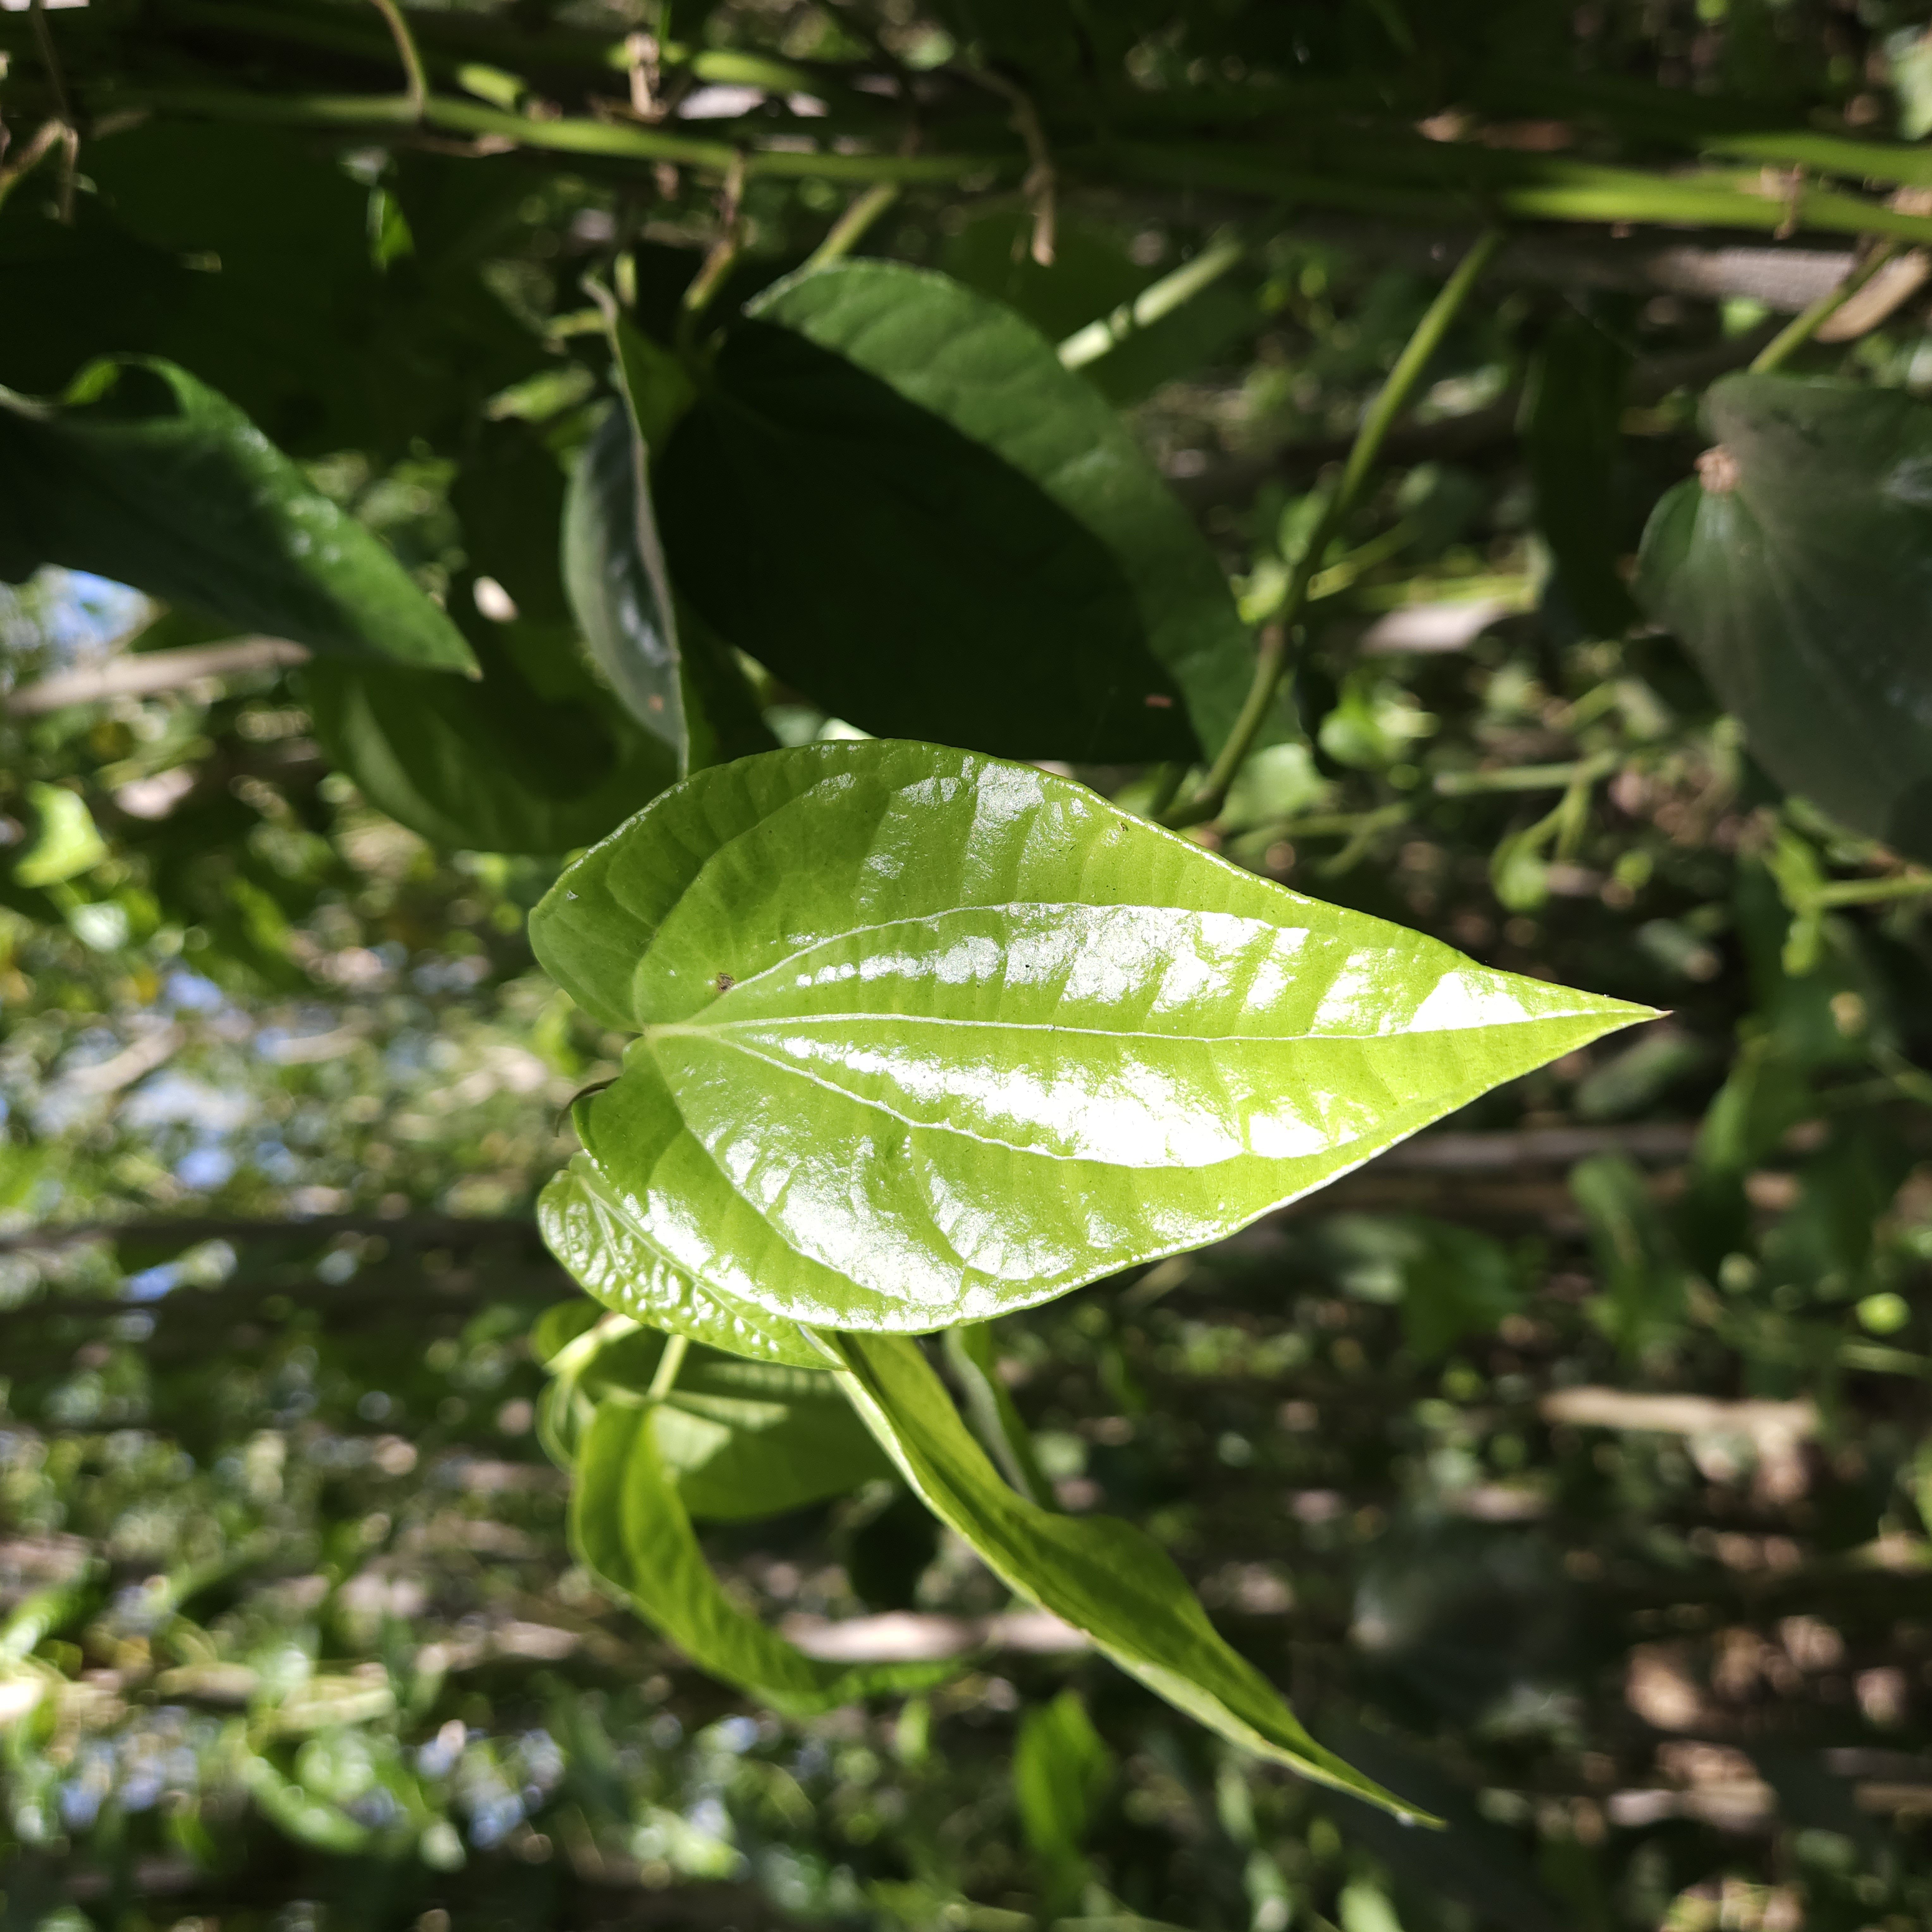
Label: Healthy